Dogs Trust

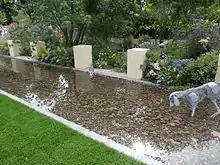
A Dog's Life, the Trust's award-winning garden at the 2016 Hampton Court Flower Show

Dogs Trust has campaigned against docking of tails and unnecessary euthanasia, such as that carried out on foxhounds after fox hunting was banned by the Hunting Act 2004. It also offers free neutering services in certain poorer countries and runs international training programs for other animal welfare charities to reduce feral populations.